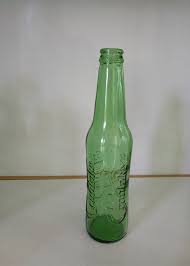
Label: glass